Fernando J. Gaitan Jr.

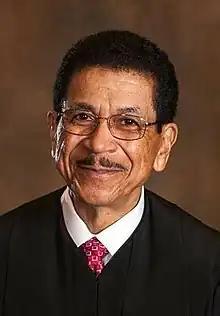

Fernando Joe Gaitan Jr. (born August 22, 1948) is a senior United States district judge of the United States District Court for the Western District of Missouri.